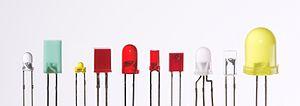
Une diode électroluminescente est un dispositif opto-électronique capable d’émettre de la lumière lorsqu’il est parcouru par un courant électrique. Une diode électroluminescente ne laisse passer le courant électrique que dans un seul sens et produit un rayonnement monochromatique ou polychromatique non cohérent par conversion d’énergie électrique lorsqu'un courant la traverse.